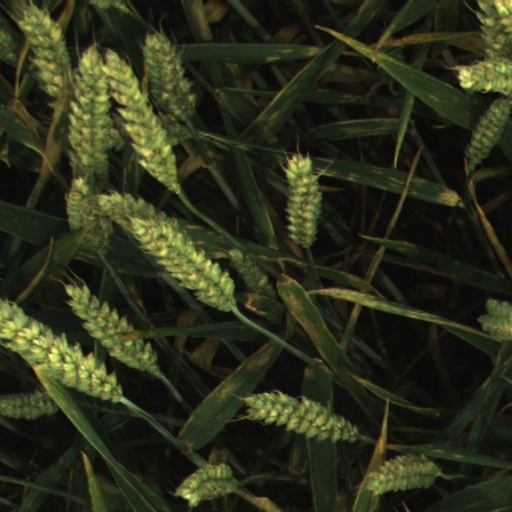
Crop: wheat